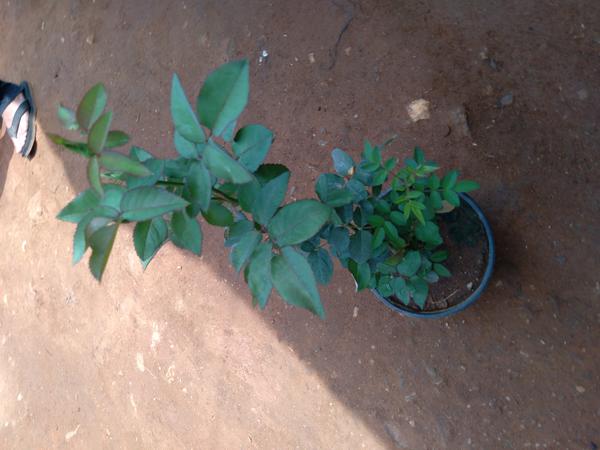
Plant: Rose